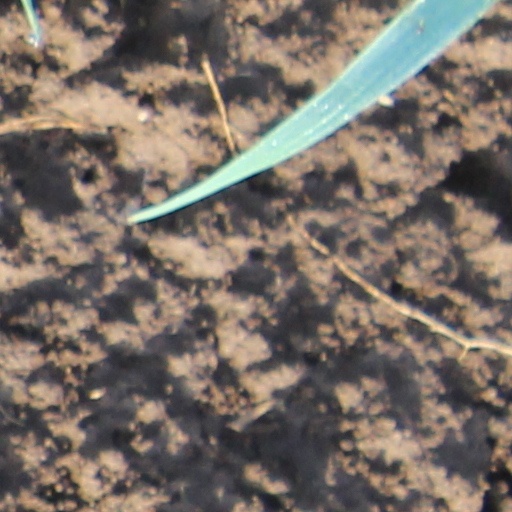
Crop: wheat